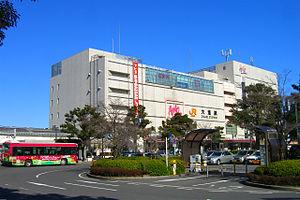
La gare d'Ōgaki est une gare ferroviaire de la ville d'Ōgaki, dans la préfecture de Gifu au Japon. Elle est exploitée par les compagnies JR Central, Tarumi Railway et Yōrō Railway.